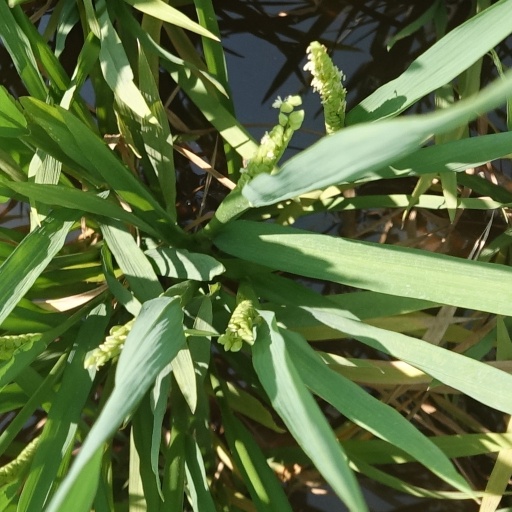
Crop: rice